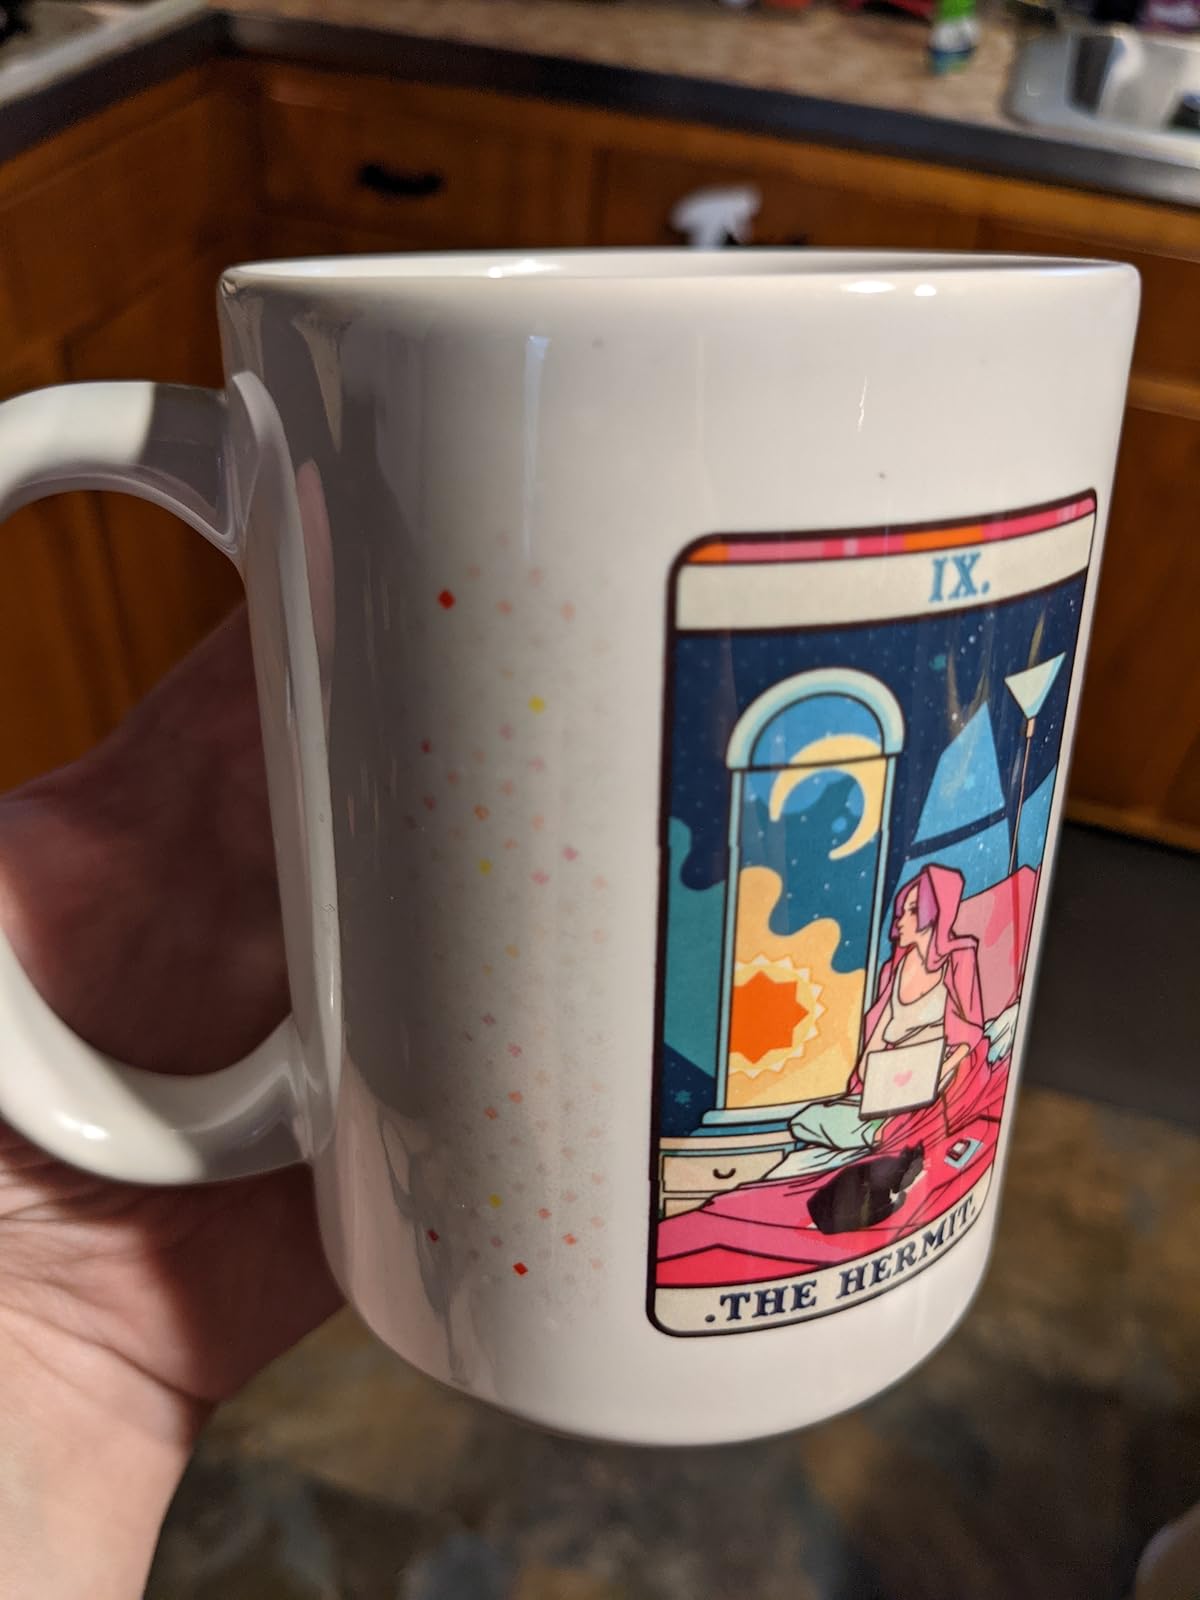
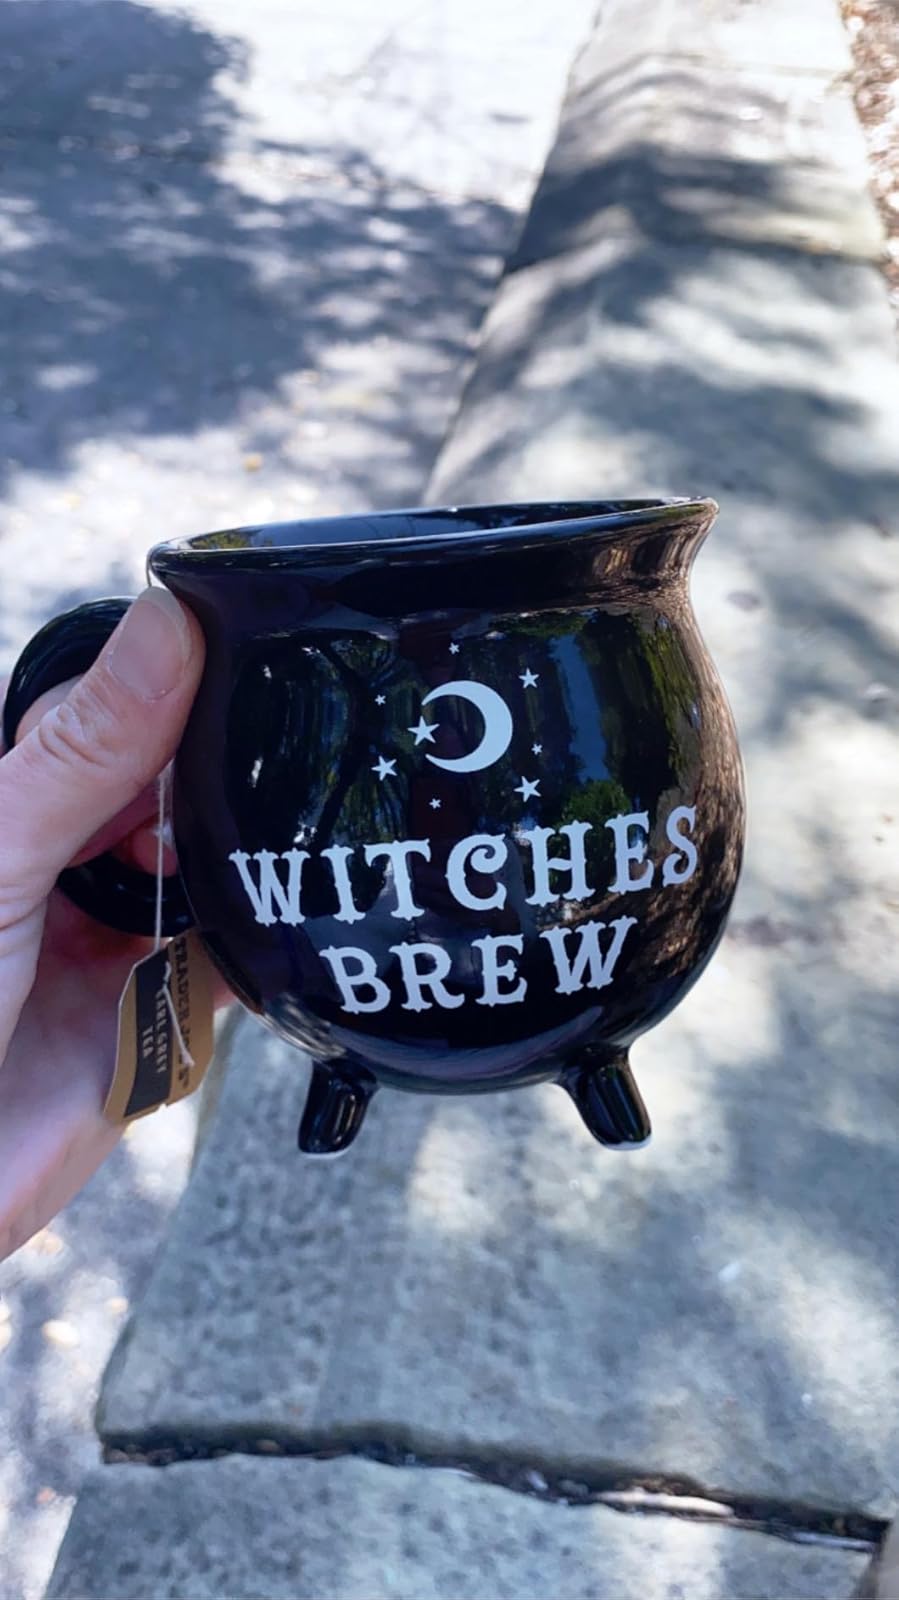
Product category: items_mug
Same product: no